West 9th Street Commercial Historic District

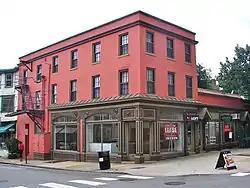
West 9th Street Commercial Historic District, June 2011

West 9th Street Commercial Historic District is a national historic district located at Wilmington, New Castle County, Delaware. It encompasses 28 contributing buildings in a commercial area of Wilmington developed in the early 20th century. The district includes representative examples of the Italianate and Colonial Revival styles